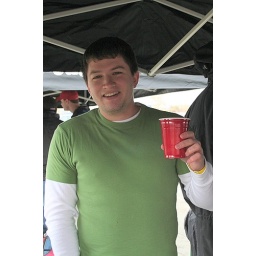
Not easy being green in a sea of black and red